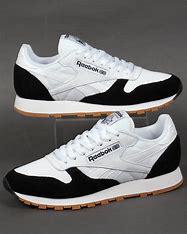
Brand: Reebok
Model: Classic